Murdered at Distance

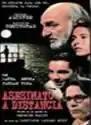

Asesinato a distancia (English: "Murdered at distance") is a 1998 Argentine crime drama film written and directed by Santiago Carlos Oves and starring Martín Adjemián, Héctor Alterio, Patricio Contreras and Laura Novoa. The film premiered on 12 February 1998 in Buenos Aires.